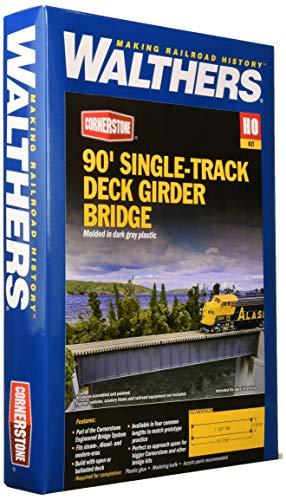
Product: Walthers Cornerstone HO Scale Model 90' Single Track Railroad Deck Girder Bridge - Kit
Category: Toys & Games | Hobbies | Trains & Accessories | Accessories | Bridges & Tunnels | Bridges
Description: Part of the cornerstone engineered bridge system.
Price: $39.97